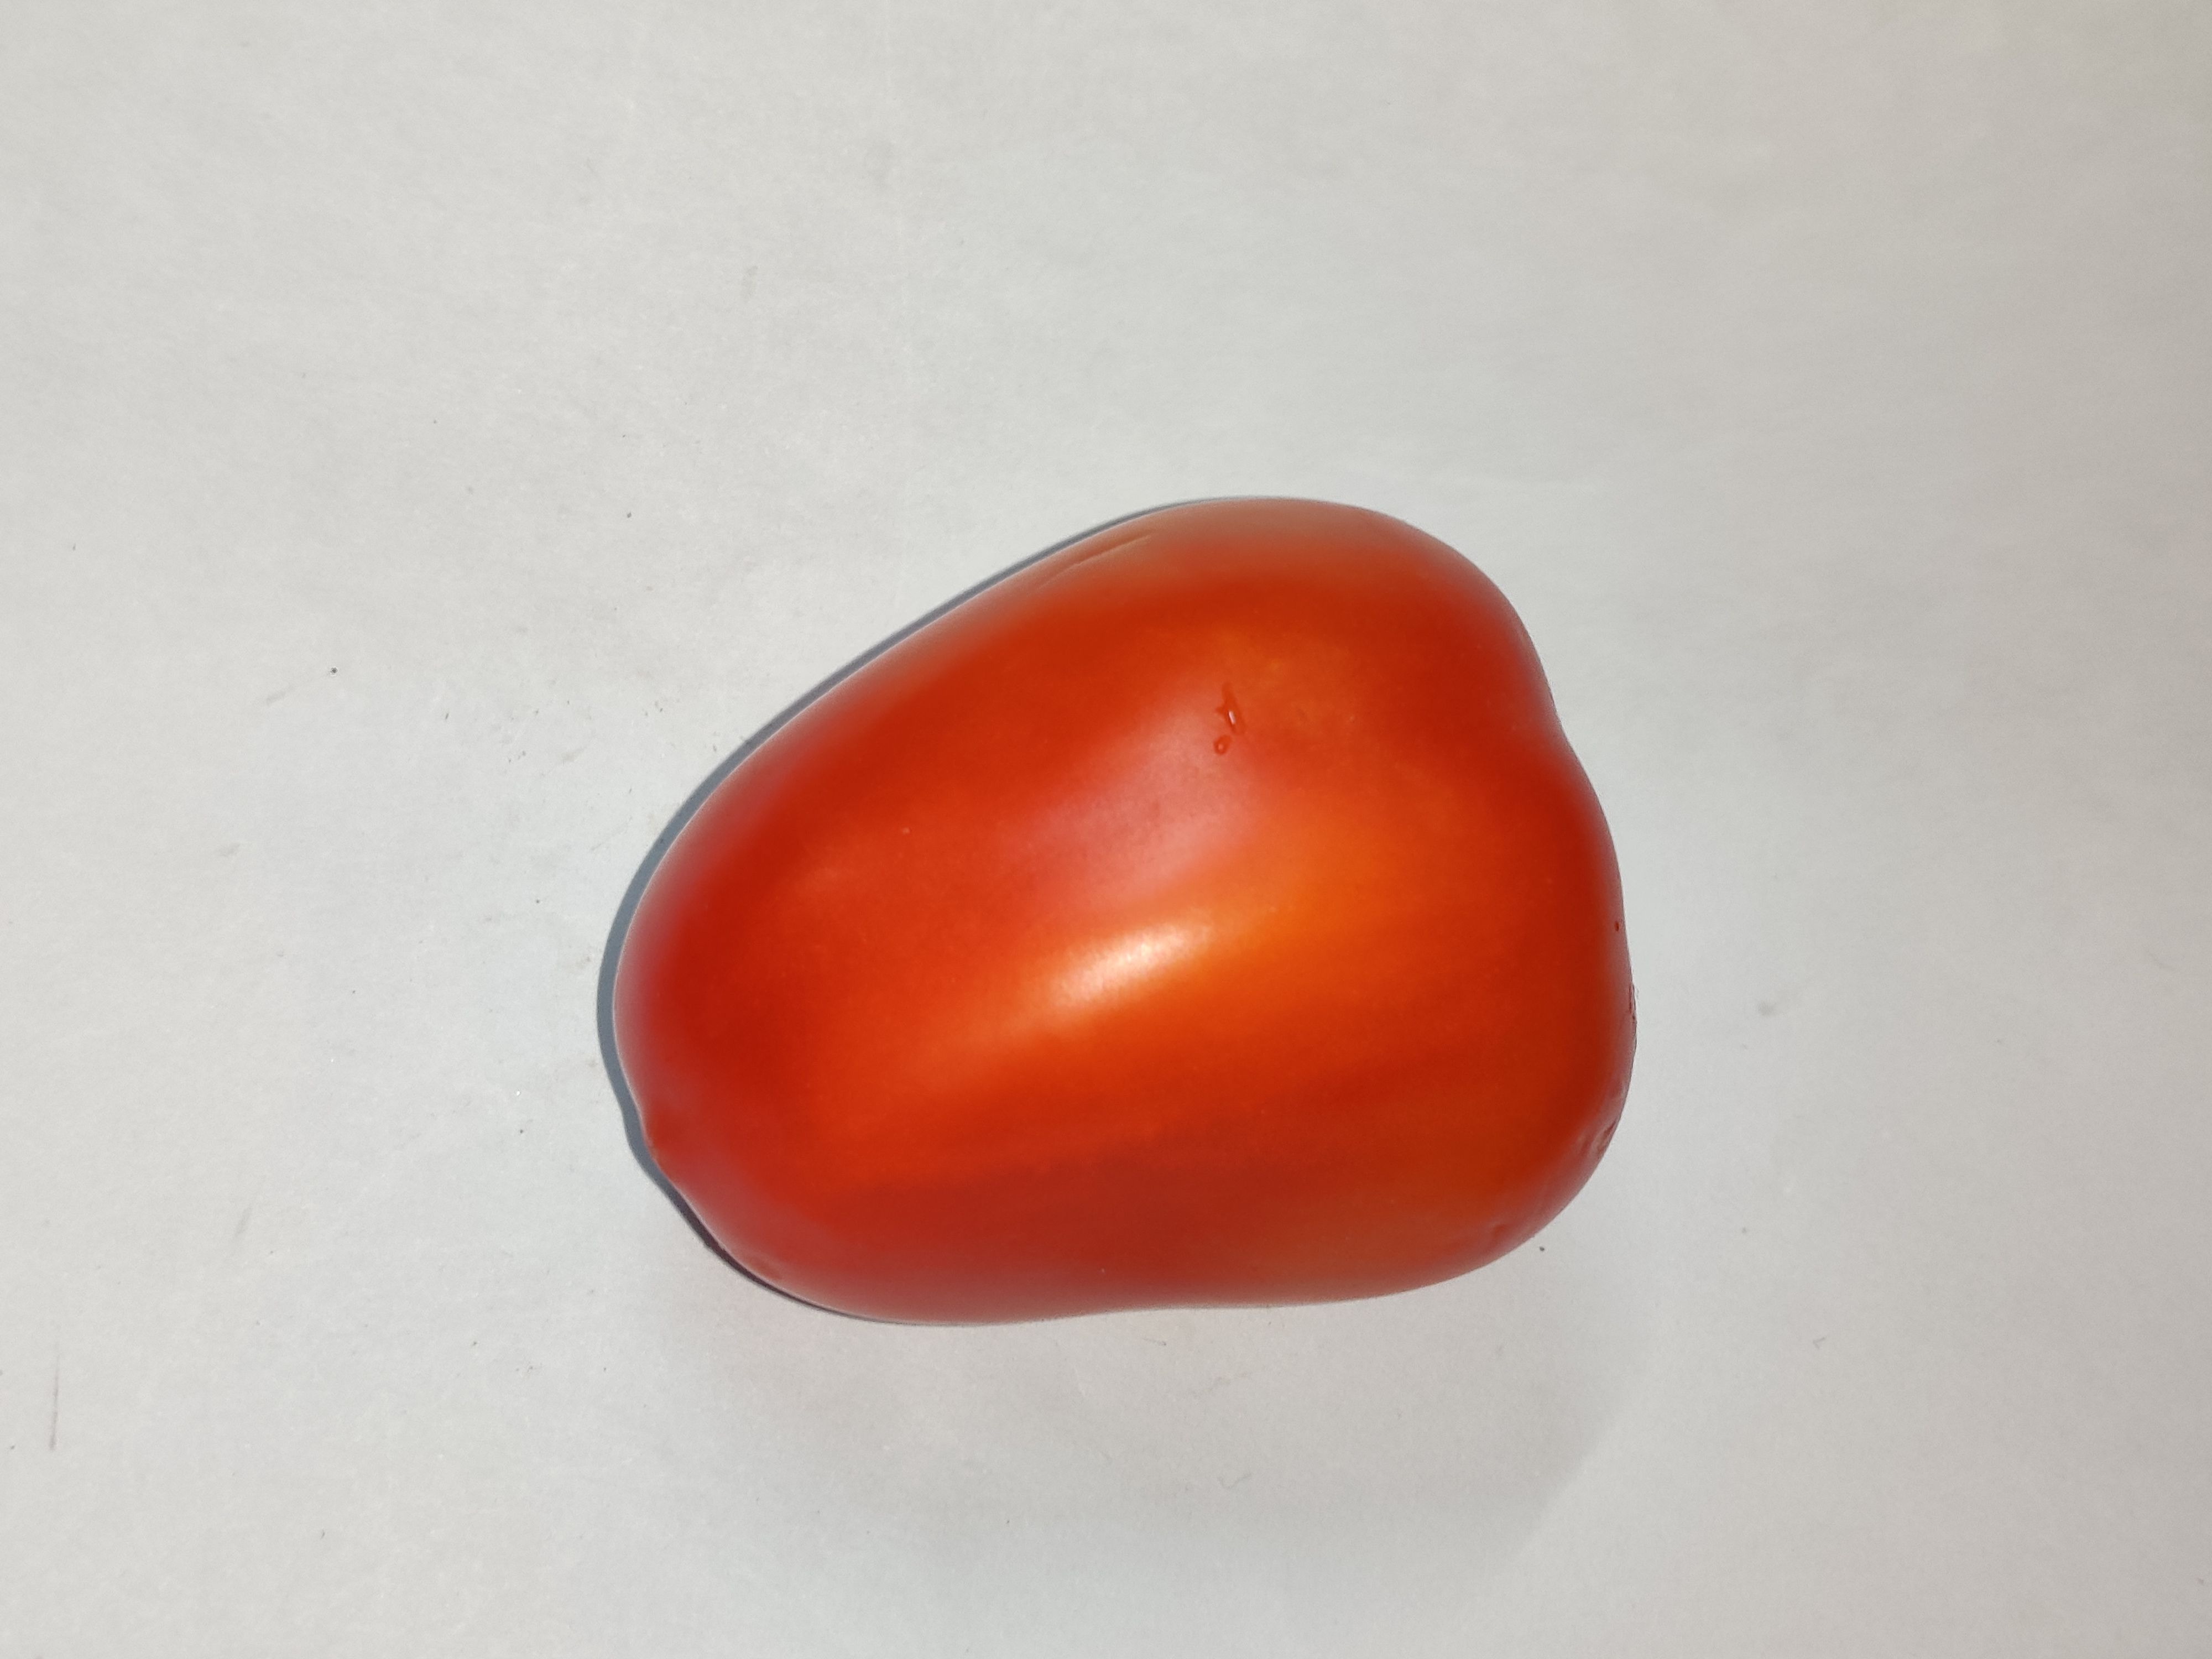
Fruit: tomatoes
Grade: 1st-grade